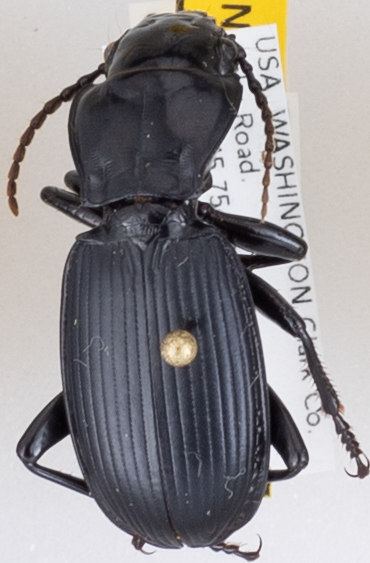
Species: Pterostichus lama
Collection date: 2020-08-25
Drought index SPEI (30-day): -0.1
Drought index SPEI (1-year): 0.212
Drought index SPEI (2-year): -1.93